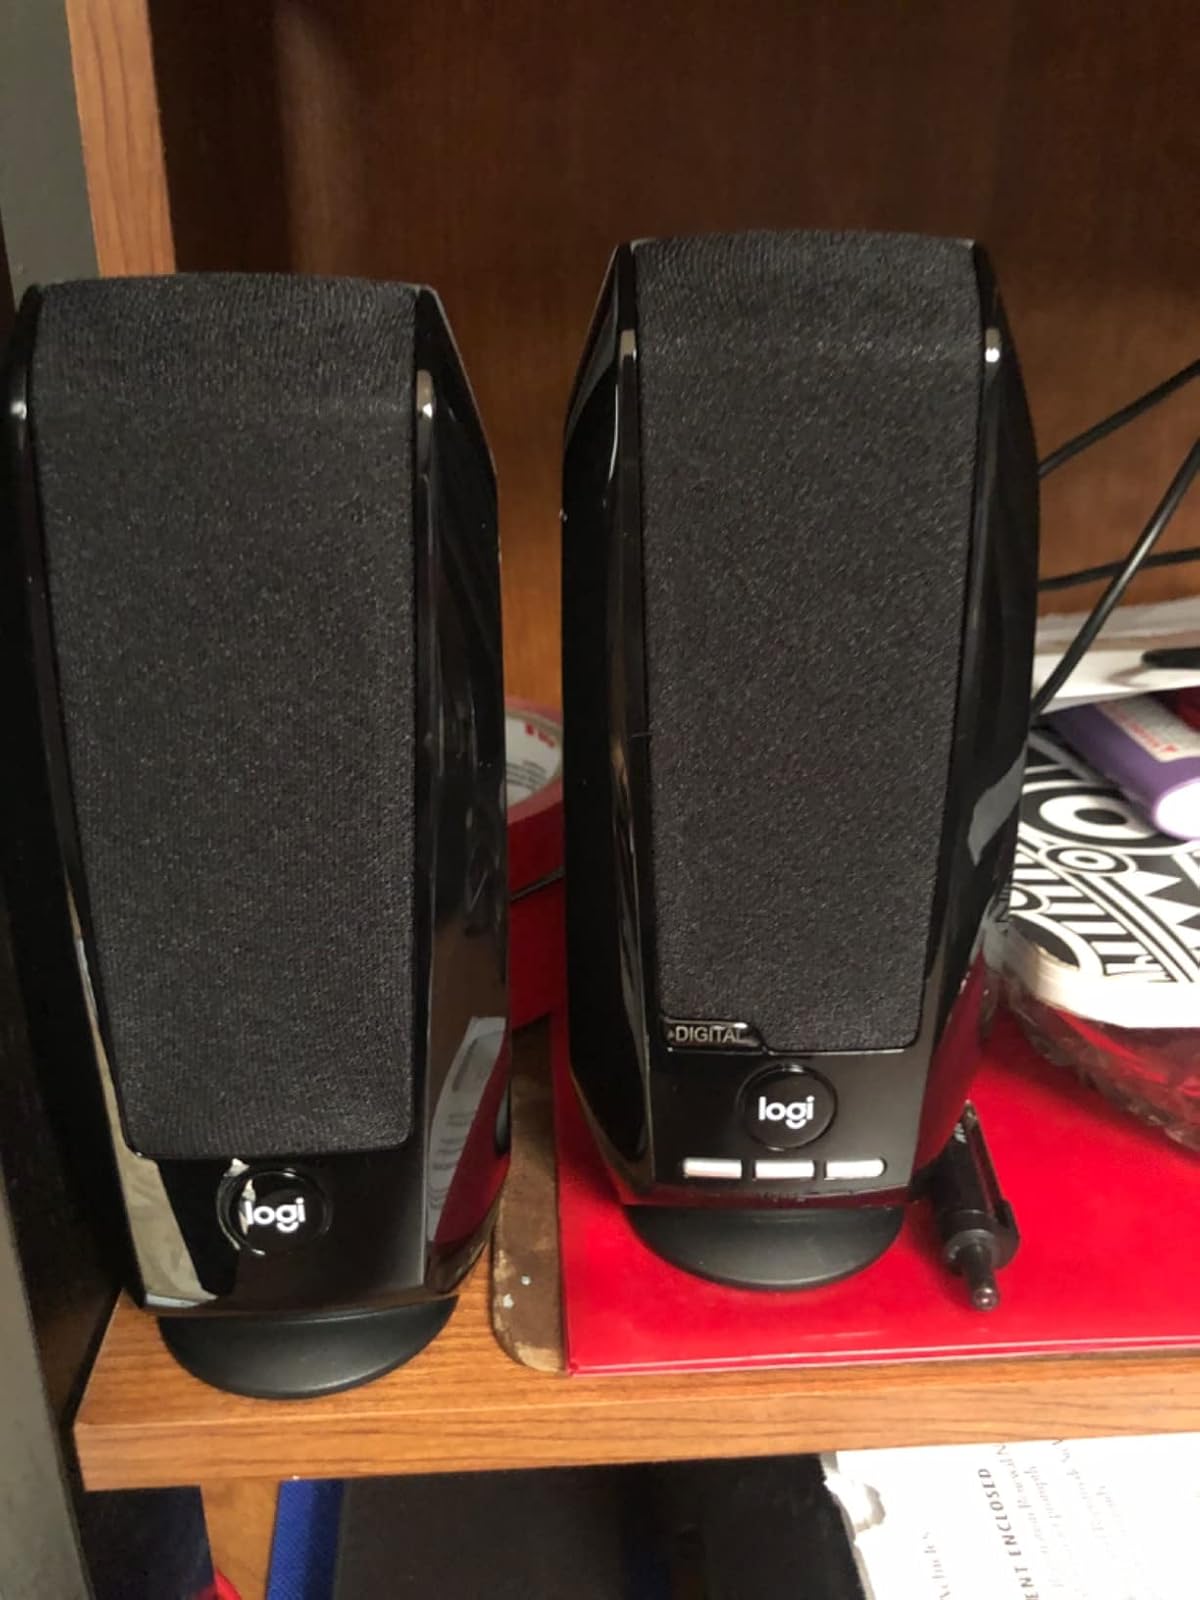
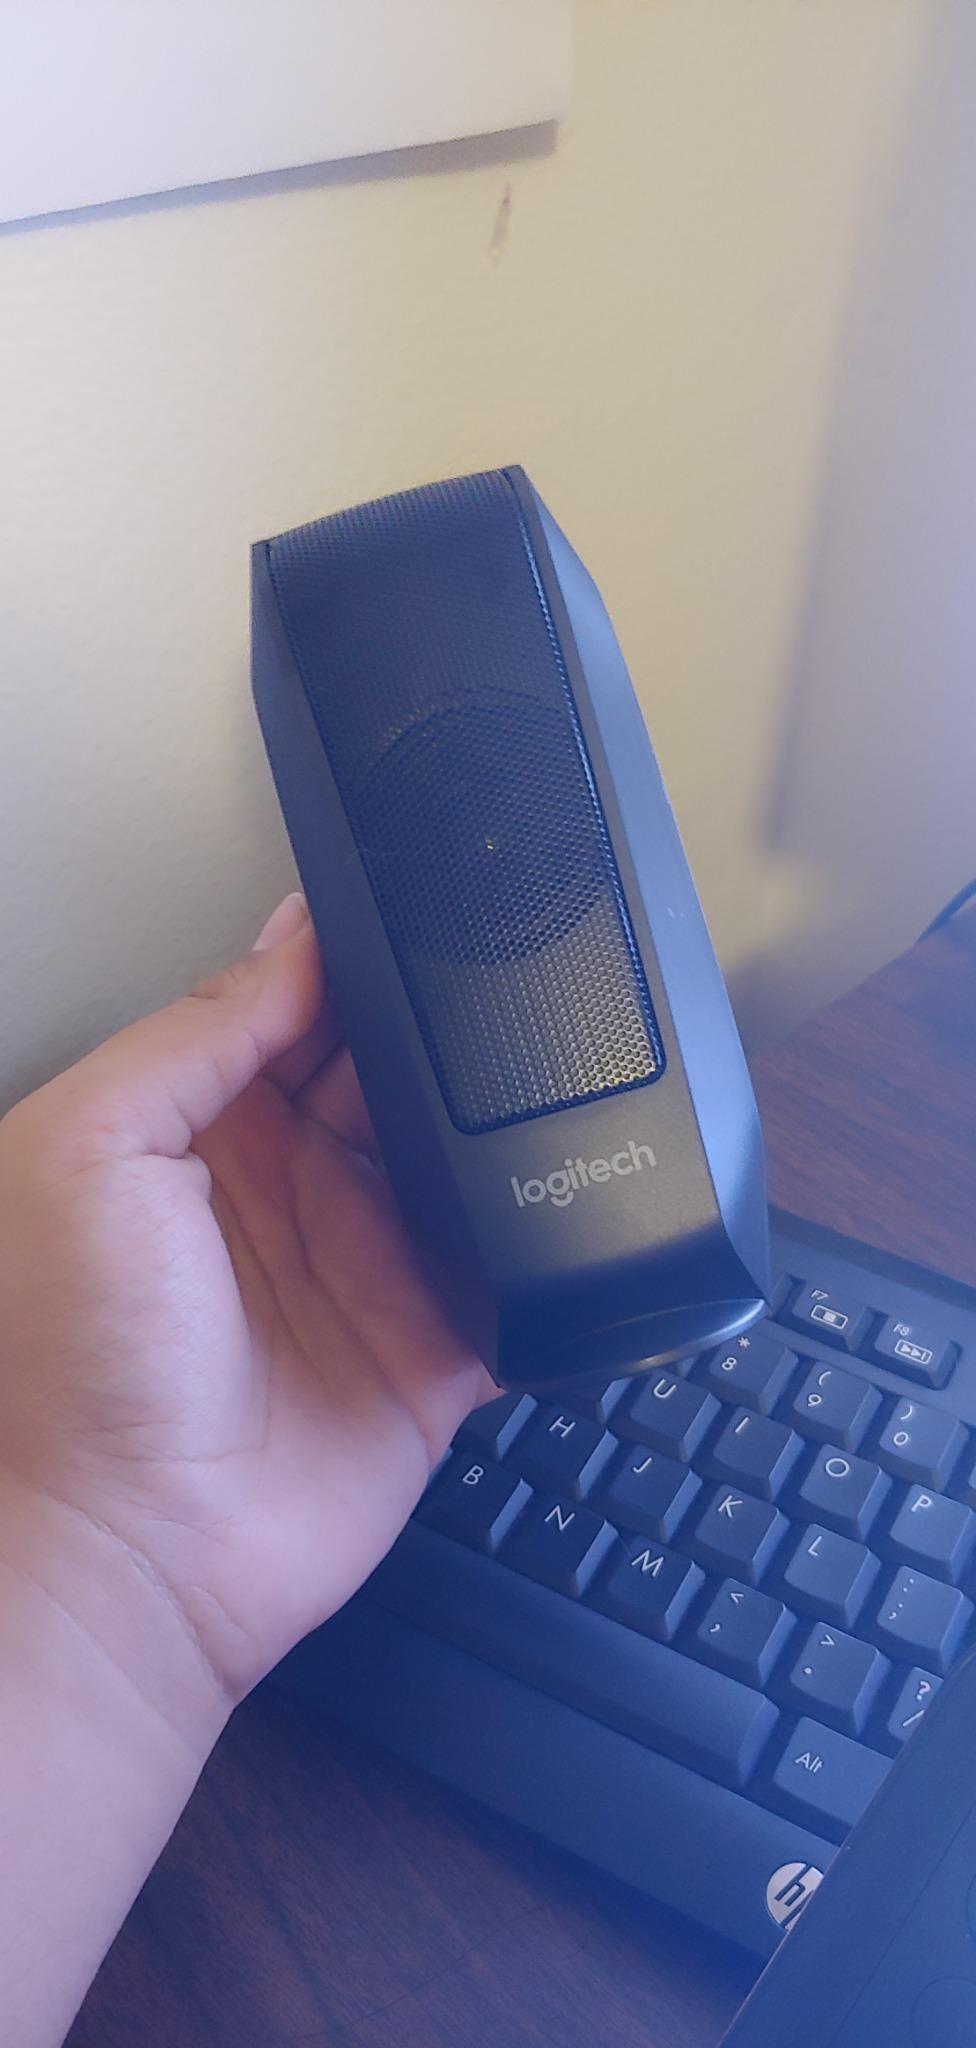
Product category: speaker
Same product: no